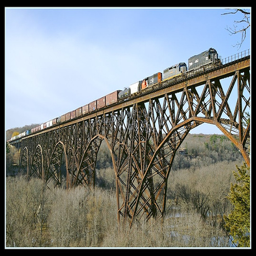
A train that is sitting on a bridge over water.
a train is crossing a brown bridge and some trees and water
A train driving on a bridge over water and grass.
A train passing down a bridge, on a track.
A train is crossing a trestle over water